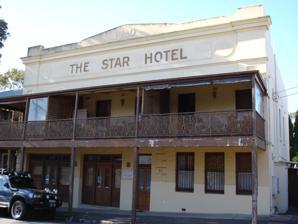
Building: Star Hotel, Balmain
Country: Australia
Year built: 1866
Pub in Sydney, New South Wales, Australia Star Hotel General information Address 91 Mort Street, Balmain , New South Wales Country Australia Coordinates 33°51′18″S 151°11′02″E / 33.855066°S 151.184018°E / -33.855066; 151.184018 Opened 1866 Closed 1930 The Star Hotel was a pub in the suburb of Balmain in the Inner West of Sydney , in the state of New South Wales , Australia. The pub is located near the entrance to Mort's Dock and in 1902, the Ship Painters and Dockers Union took up a 'moveable office' at 95 Mort Street, next to the Star Hotel and undoubtedly supplied trade to the establishment. The license and name were transferred in 1930 to the pub now known as The Cat and Fiddle Hotel on Darling Street. The building became a residential and commercial unit in 1994. References Davidson, B; Hamey, K; Nicholls, D; Called To The Bar - 150 Years of pubs in Balmain & Rozelle , The Balmain Association, 1991, ISBN 0-9599502-6-5 . Wyner, I; A history of the Ship Painters and Dockers Union 1900-1932 , ch6, 2003. v t e Current and former pubs in Sydney , New South Wales , Australia Current Arthouse The Australian, The Rocks Bald Rock Bourbon & Beefsteak Bristol Arms Captain Cook, Millers Point Carlisle Castle Hotel Dick's Dundee Arms Dry Dock Fortune of War Glenmore Harbour View Hero of Waterloo Hotel Hollywood Jacksons on George Hotel CBD Lord Nelson Macquarie Arms Hotel Marble Bar Mercantile Metropolitan Hotel Newport Arms Observer Orient Oriental Palisade Riverview Russell Royal George Royal Oak, Balmain Royal Oak, Rouse Hill Sandringham Sir William Wallace Sussex White Horse Former Albion ASN Beach Brooklyn Hotel British Seamen's Exchange Forth & Clyde George Grand Gresham Hopetoun Kent Kings New York Shipwright's Arms, Balmain Shipwright's Arms, Millers Point Skinners Family Star Volunteer White Bay Beer portal Drink portal Companies portal New South Wales portal Australia portal Category: Pubs in Sydney WikiProject Wikimedia Commons has media related to Balmain Pubs . This pub -related article is a stub . You can help Wikipedia by expanding it . v t e This article about an Australian building or structure is a stub . You can help Wikipedia by expanding it . v t e